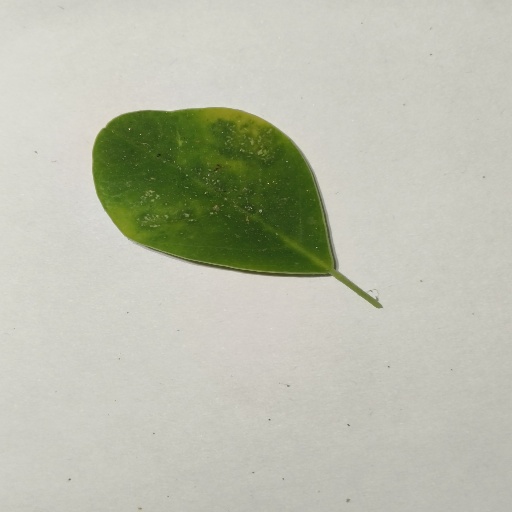
Species: Sojina
Leaf condition: Healthy Leaf